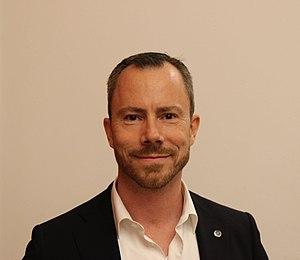
Jakob Ellemann-Jensen, né le 25 septembre 1973 à Hørsholm, est un homme politique danois, membre du parti Venstre.